Louis Vuitton

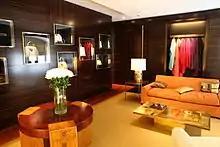
Louis Vuitton VIP room in Vienna for ordering custom-designed goods

After the death of his father, Georges Vuitton began a campaign to build the company into a worldwide corporation, exhibiting the company's products at the Chicago World's Fair in 1893. In 1896, the company launched the signature Monogram canvas and made the worldwide patents on it. Its graphic symbols, including quatrefoils and flowers (as well as the LV monogram), were based on the trend of using Japanese family crests ("mon") designs in the late Victorian era. At the time, Georges Vuitton was fascinated by Japanese motifs, including "mon", and his son, Gaston-Louis Vuitton, amassed a large collection of Japanese sword guards ("tsuba"). Some of the motifs found on the trunks were inspired by these "tsuba". The patents later proved to be successful in stopping counterfeiting. In this same year, Georges travelled to the United States, where he toured cities such as New York, Philadelphia, and Chicago, selling Vuitton products. In 1901, the Louis Vuitton Company introduced the "Steamer Bag", a smaller piece of luggage designed to be kept inside Vuitton luggage trunks.